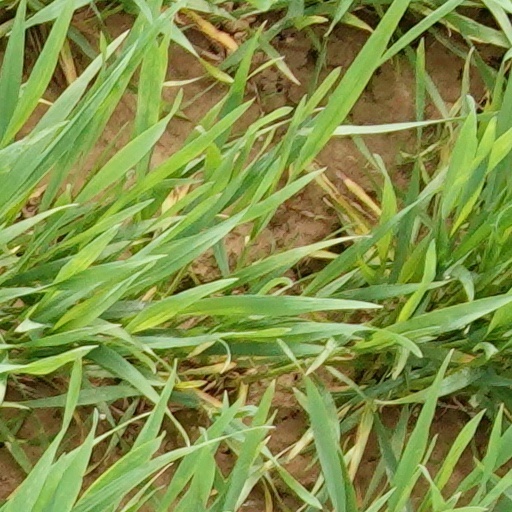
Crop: wheat